Webster Groves, Missouri

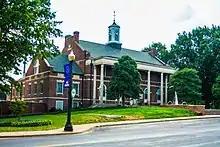
Webster Groves City Hall

As of 2018, Gerry Welch was the mayor of Webster Groves. The Webster Groves City Council consisted of council members Matt Armstrong, Frank Janoski, Bud Bellomo, Laura Arnold, Pamela Bliss, and David Franklin.